Ancient maritime history

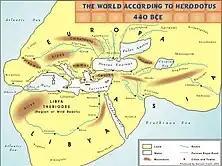
The world according to Herodotus, 440 BC

According to the Greek historian Herodotus, Necho II sent out an expedition of Phoenicians, which reputedly, at some point between 610 and before 594 BC, sailed in three years from the Red Sea around Africa to the mouth of the Nile. Some Egyptologists dispute that an Egyptian Pharaoh would authorize such an expedition, except for the reason of trade in the ancient maritime routes.